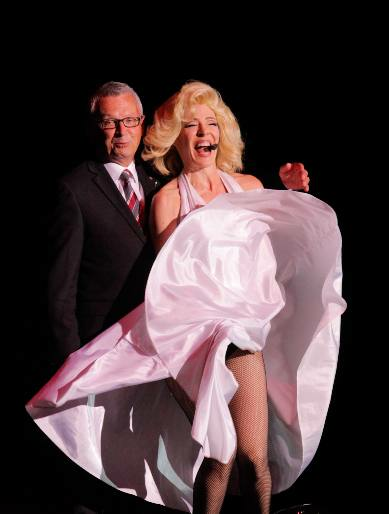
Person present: Yes